Korean War

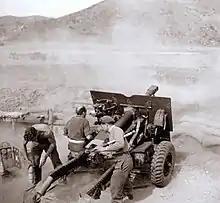
New Zealand artillery crew in action, 1952

A ceasefire presented by the UN to the PRC, after the Battle of the Ch'ongch'on River on 11 December, was rejected by the PRC, which was convinced of the PVA's invincibility after its victory in that battle and the wider Second Phase Offensive. With Lieutenant General Matthew Ridgway assuming command of the Eighth Army on 26 December following the death of previous Eighth Army commander Walton Walker, the PVA and the KPA launched their Third Phase Offensive on New Year's Eve. Using night attacks in which UN fighting positions were encircled and assaulted by numerically superior troops, who had the element of surprise, the attacks were accompanied by loud trumpets and gongs, which facilitated tactical communication and disoriented the enemy. UN forces had no familiarity with this tactic, and some soldiers panicked, abandoning their weapons and retreating to the south. The offensive overwhelmed UN forces, allowing the PVA and KPA to capture Seoul for the second time on 4 January 1951.